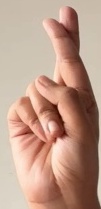
ASL sign: R